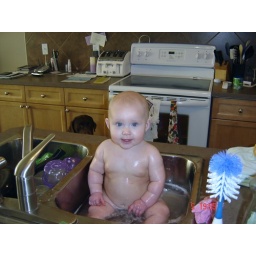
Makena having a bath in the kitchen sink.